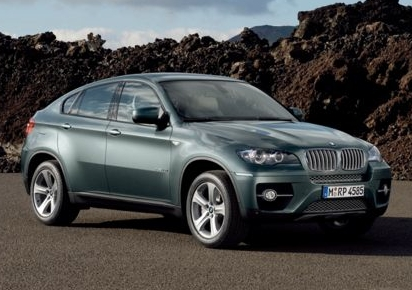
Car model: 2012 BMW X6 SUV